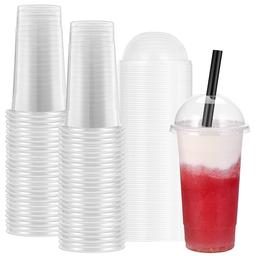
Label: plastic